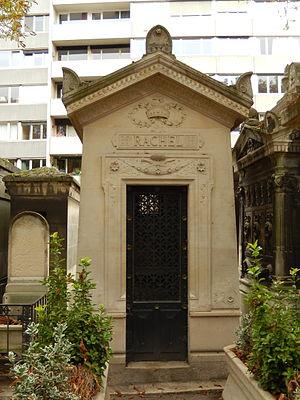
Tombe de Rachel (cimetière du Père Lachaise, division 7)
Élisabeth-Rachel Félix, dite Rachel ou Mˡˡᵉ Rachel, est une actrice née le 21 février 1821 à Mumpf et morte le 3 janvier 1858 au Cannet. Grande tragédienne, elle fut un modèle pour Sarah Bernhardt.